Bal Gangadhar Tilak

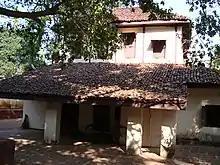
Tilak's birthplace

Keshav Gangadhar Tilak was born on 23 July 1856 in a Marathi Hindu Chitpavan Brahmin family in Ratnagiri, the headquarters of the Ratnagiri district of present-day Maharashtra (then Bombay Presidency). His ancestral village was Chikhali. His father, Gangadhar Tilak was a school teacher and a Sanskrit scholar who died when Tilak was sixteen. In 1871, Tilak was married to Tapibai (Née Bal) when he was sixteen, a few months before his father's death. After marriage, her name was changed to Satyabhamabai. He obtained his Bachelor of Arts in first class in Mathematics from Deccan College of Pune in 1877. He left his M.A. course of study midway to join the L.L.B course instead, and in 1879 he obtained his L.L.B degree from Government Law College. After graduating, Tilak started teaching mathematics at a private school in Pune. Later, due to ideological differences with the colleagues in the new school, he withdrew and became a journalist. Tilak actively participated in public affairs. He stated: "Religion and practical life are not different. The real spirit is to make the country your family instead of working only for your own. The step beyond is to serve humanity and the next step is to serve God."